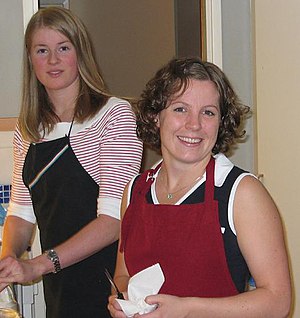
Voksenpoint
Piger, der har opnået voksenpoints ved at tage forklæde på
"Voksenpoints er en ironisk måde at spilgøre hverdagens gøremål. Man giver sig selv points for at gøre ""voksne"" ting som at købe en fornuftig bil, starte en pensionsordning, få et fast parforhold osv.